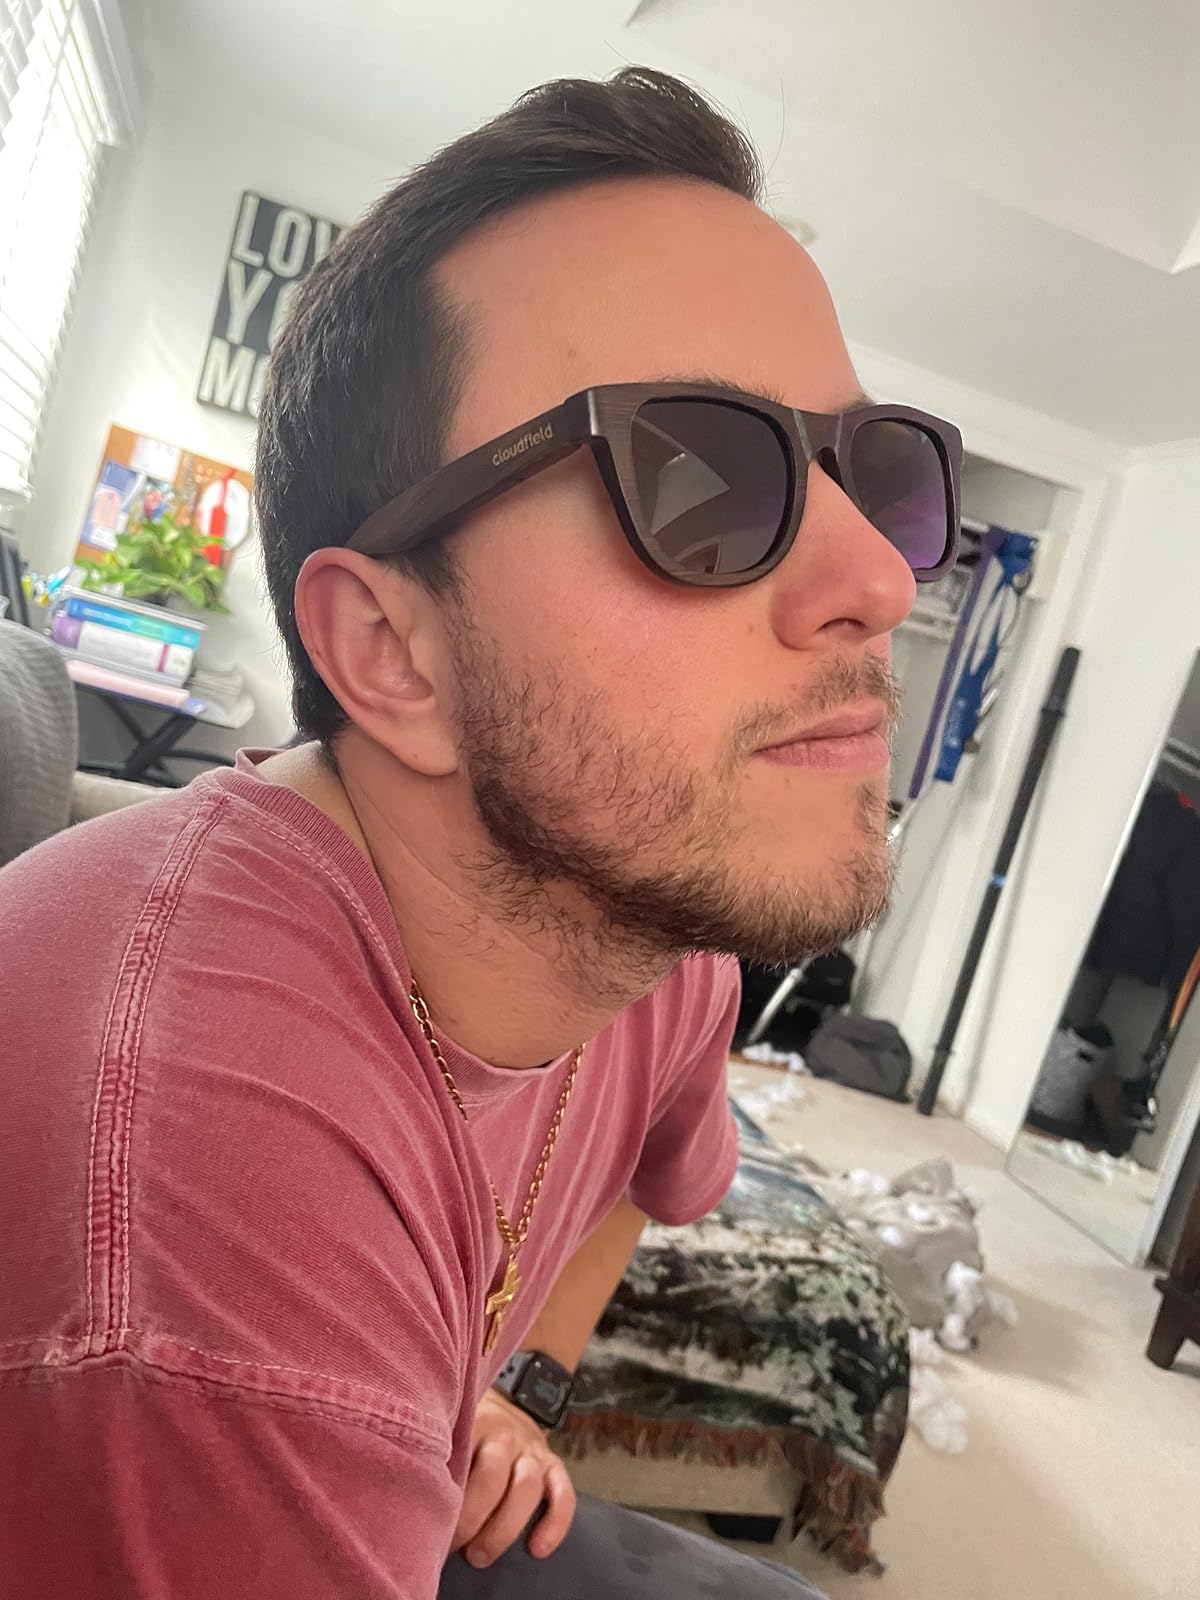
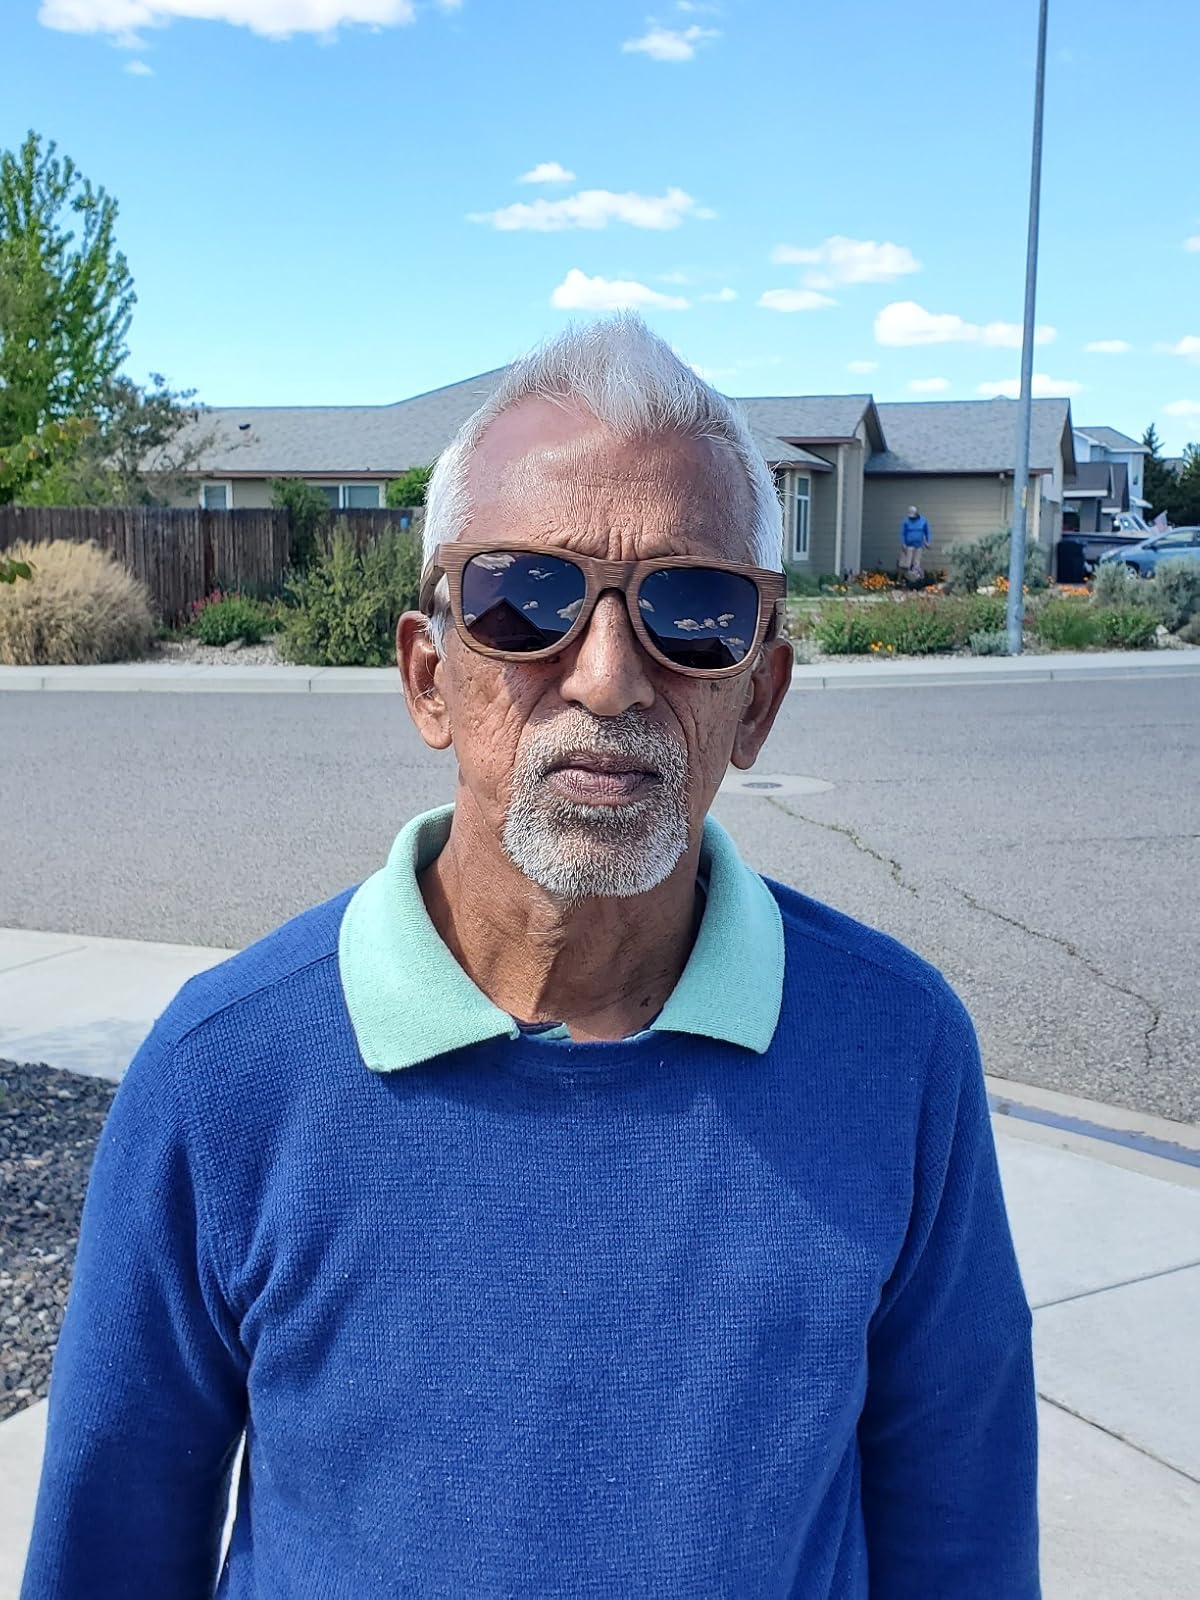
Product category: accessories_sunglasses
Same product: yes